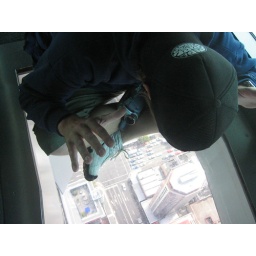
Ian sitting on glass floor in Skytower